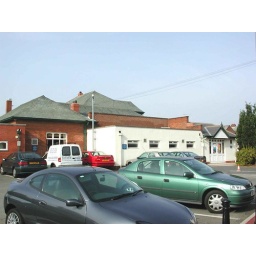
quick one in the black bull